Joe Zawinul

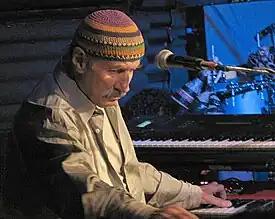
Zawinul in 2007

Josef Erich Zawinul ( ""; 7 July 1932 – 11 September 2007) was an Austrian jazz and jazz fusion keyboardist and composer. First coming to prominence with saxophonist Cannonball Adderley, Zawinul went on to play with Miles Davis and to become one of the creators of jazz fusion, a musical genre that combined jazz with rock. He co-founded the groups Weather Report and The Zawinul Syndicate. He pioneered the use of electric piano and synthesizer, and was named "Best Electric Keyboardist" twenty-eight times by the readers of "DownBeat" magazine.